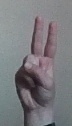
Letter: taa